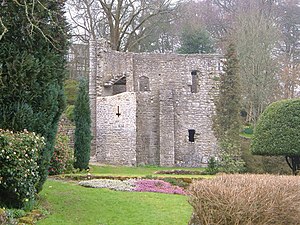
Gidleigh Castle
Gidleigh Castle i 2006.
Gidleigh Castle er en borg i landsbyen Gidleigh på kanten af Dartmoor omkring 3 km nordvest fra byen Chagford, Devon.